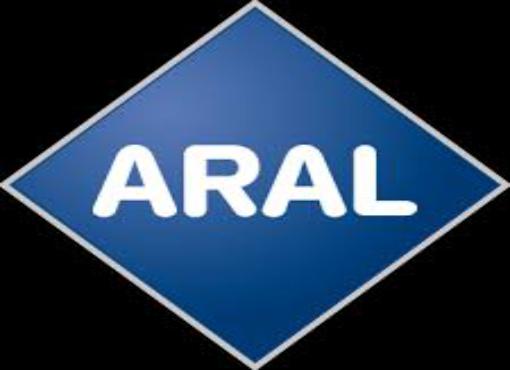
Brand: Aral AG
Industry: Others